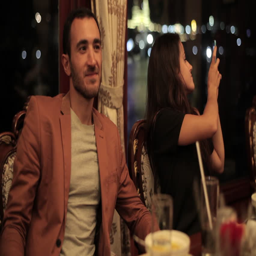
young pretty couple dining in a romantic atmosphere at restaurant on the boat with ocean on the background